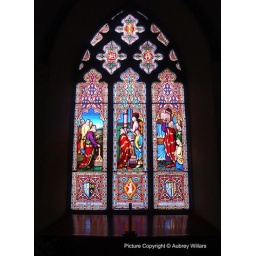
Stained glass window in Calke Abbey Church Derbyshire